CITV

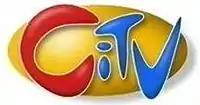
CITV logo (26 May 1998 – 7 September 2003)

With the refresh and his subsequent commissioning of the highly-popular "SMTV Live", Pickard sought to reinvigorate the strand with more live entertainment content for an older pre-teen and teenage audience, such as "The Top 10 of Everything" and "Mad for It", an area of the service which had been given less prominence for some time due to ITV allocating its spend on other means such as Formula One coverage. As a result of the shift towards older audiences, preschool programming was also revamped, with numerous preschool shows such as "Tots TV", "Wizadora", "The Riddlers", "Potamus Park", "The Blobs" and "The Caribou Kitchen", which aired weekly (and in some cases, twice-weekly), decommissioned as part of the revamp airing their final episodes between late 1997 and August 1998, in favour of newer programmes designed to be stripped daily in the style of the BBC's daily preschool programmes (such as "Teletubbies" and "Playdays"), such as "Dream Street", "Maisy" and "Mopatop's Shop".